Malignant infantile osteopetrosis

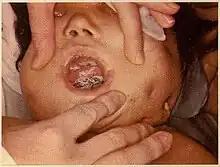
Poor dentition in osteopetrosis

Hematologic manifestations related to bone marrow suppression and subsequent pancytopenia are a major source of morbidity and mortality. Additionally, extramedullary hematopoiesis can result in liver and spleen dysfunction. Cranial nerve dysfunction and neurologic complications are usually associated with infantile osteopetrosis. Expansion of the skull bone leads to macrocephaly. Additionally, linear growth retardation that is not apparent at birth, delayed motor milestones and poor dentition can occur.